Scottish Government

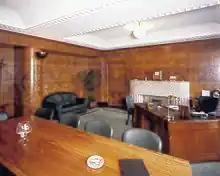
The office of the Permanent Secretary to the Scottish Government, the most senior civil servant in Scotland, in St Andrews House

Each year, the Scottish Government produces its annual budget for public spending which is presented to members of the Scottish Parliament for consideration. The Budget Bill is scrutinised by the parliamentary committees, and goes through three parliamentary stages before passing – a parliamentary debate on the general principles of the Budget Bill, any changes to the Budget Bill can be put forward to parliament by Scottish Government ministers, with such proposed changes being considered by the Finance and Constitution Committee, and lastly, MSPs determine whether any additional changes are required following the changes proposed by Scottish Government ministers, and members then vote on whether to pass the Bill. Similar to other acts of the Scottish Parliament, if the Budget Bill passes in the Scottish Parliament, it receives royal assent and becomes an Act of the Scottish Parliament.